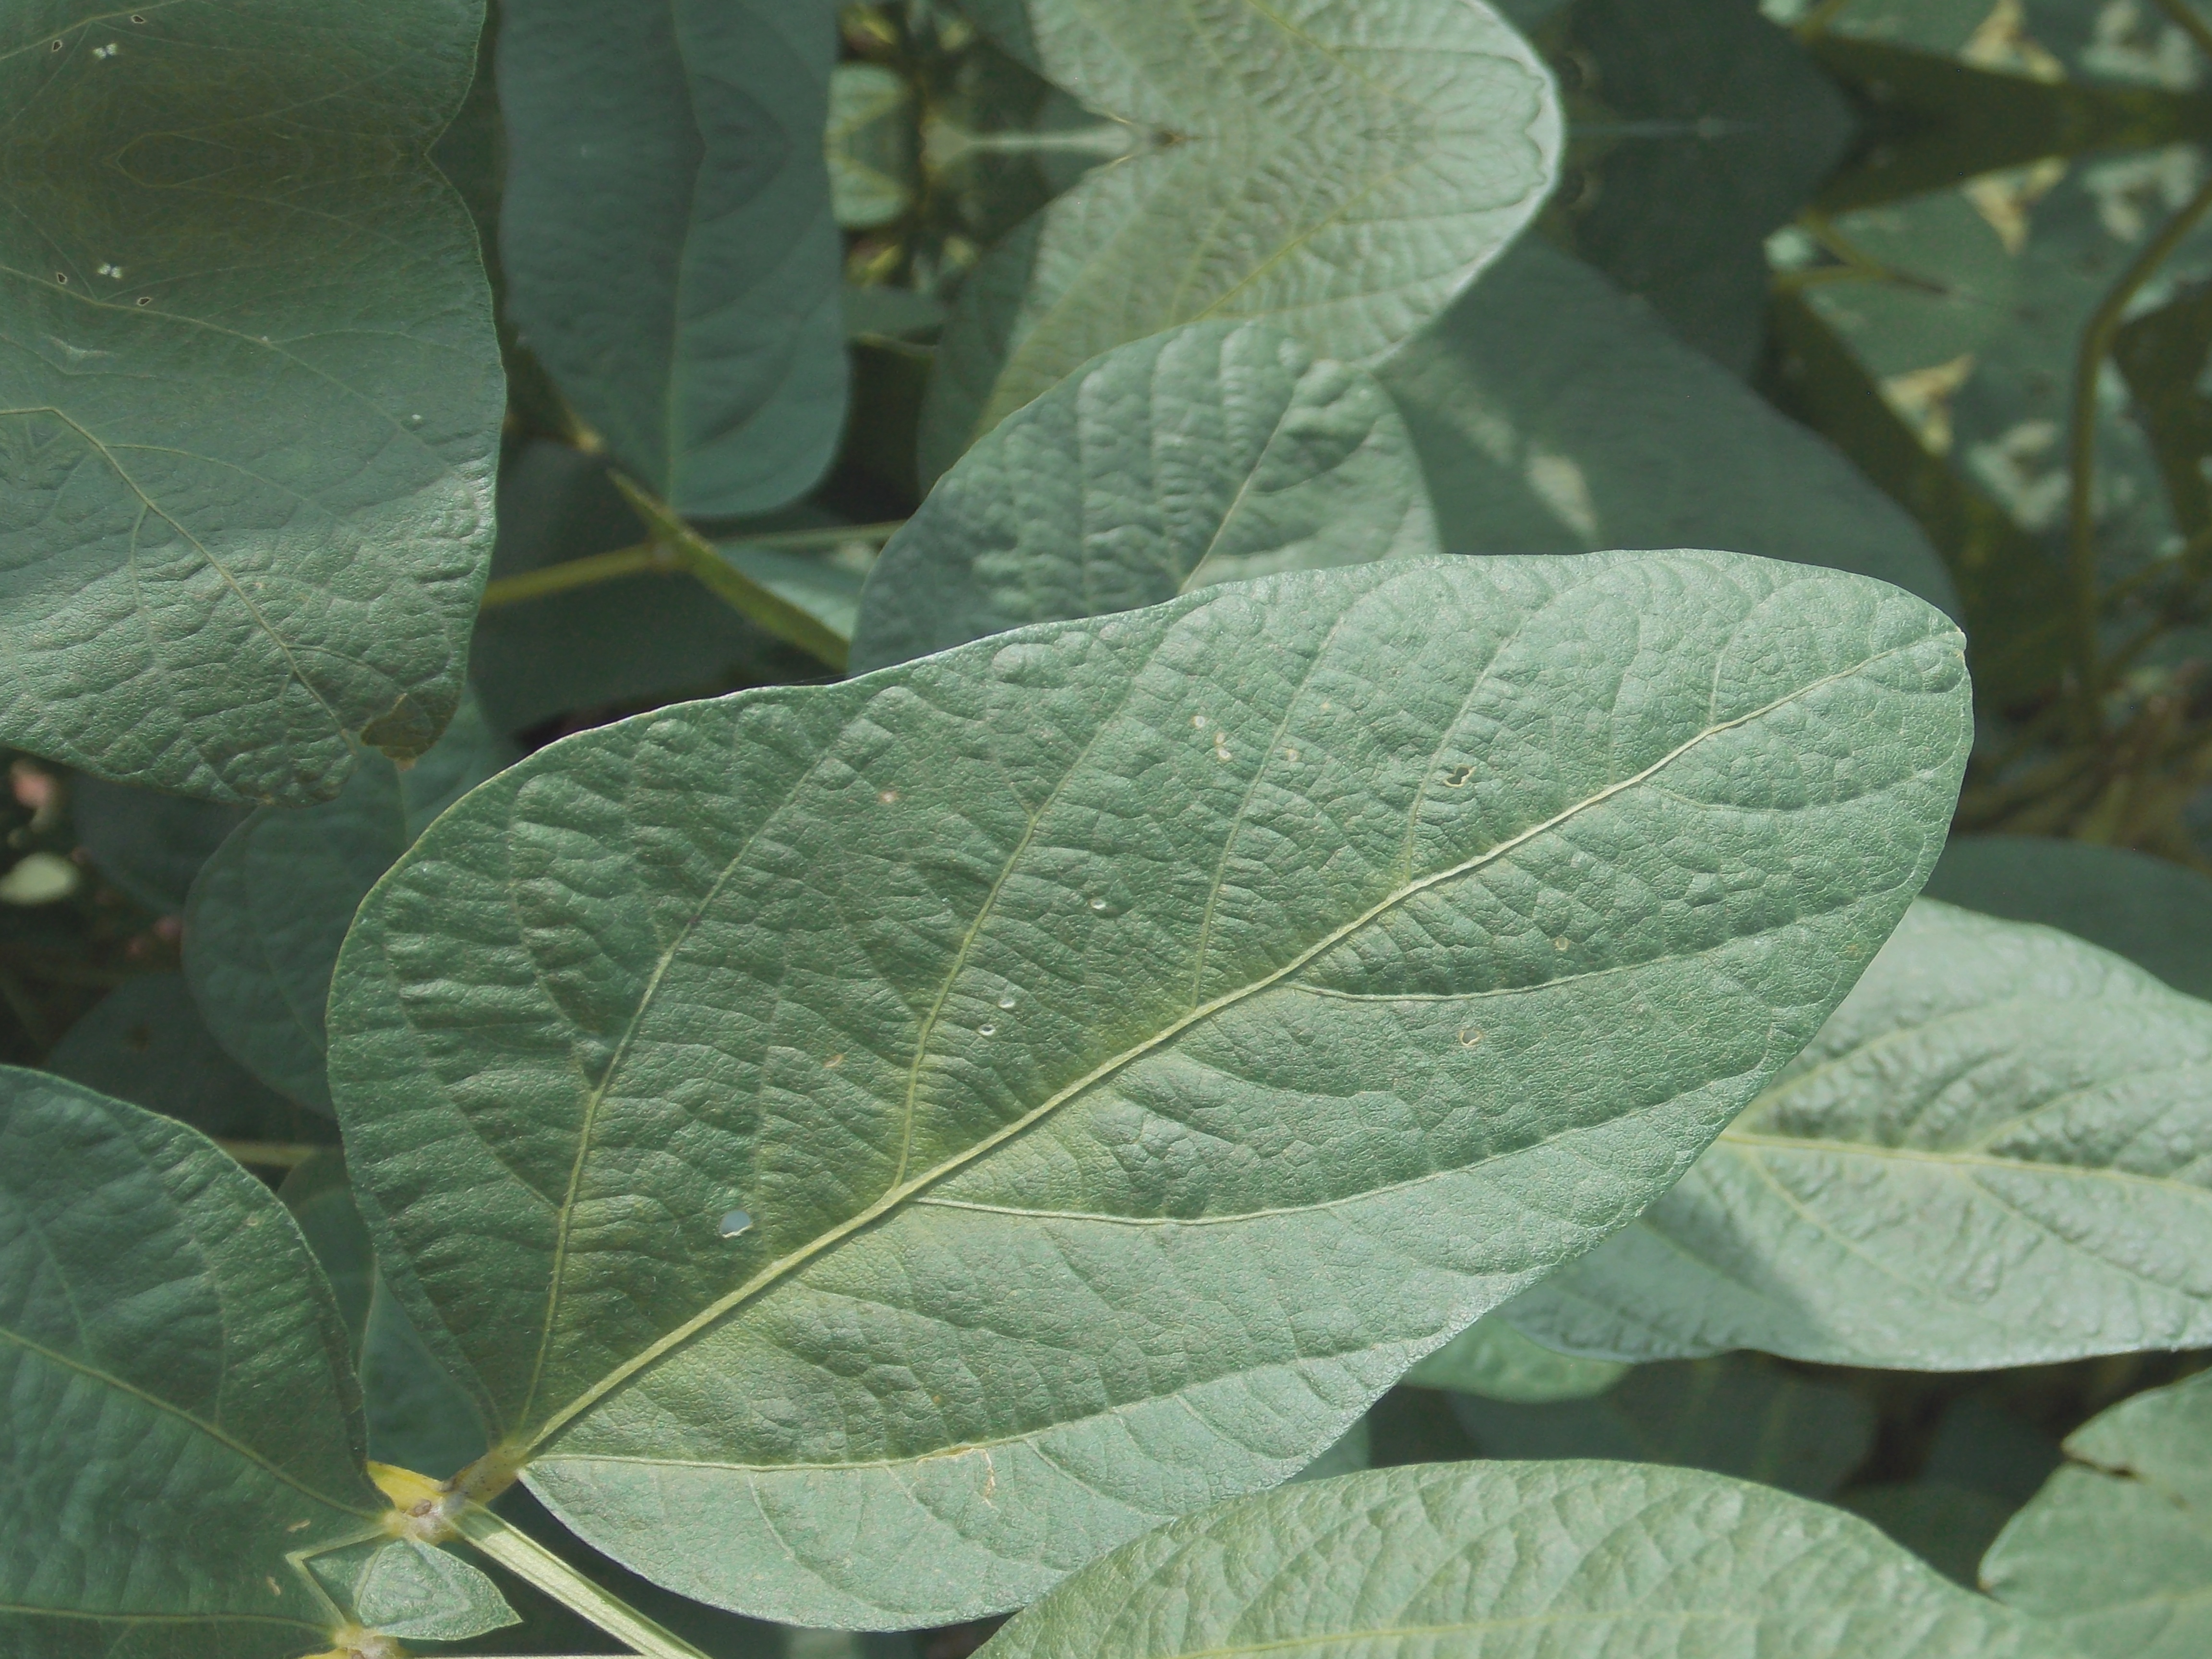
Label: Healthy